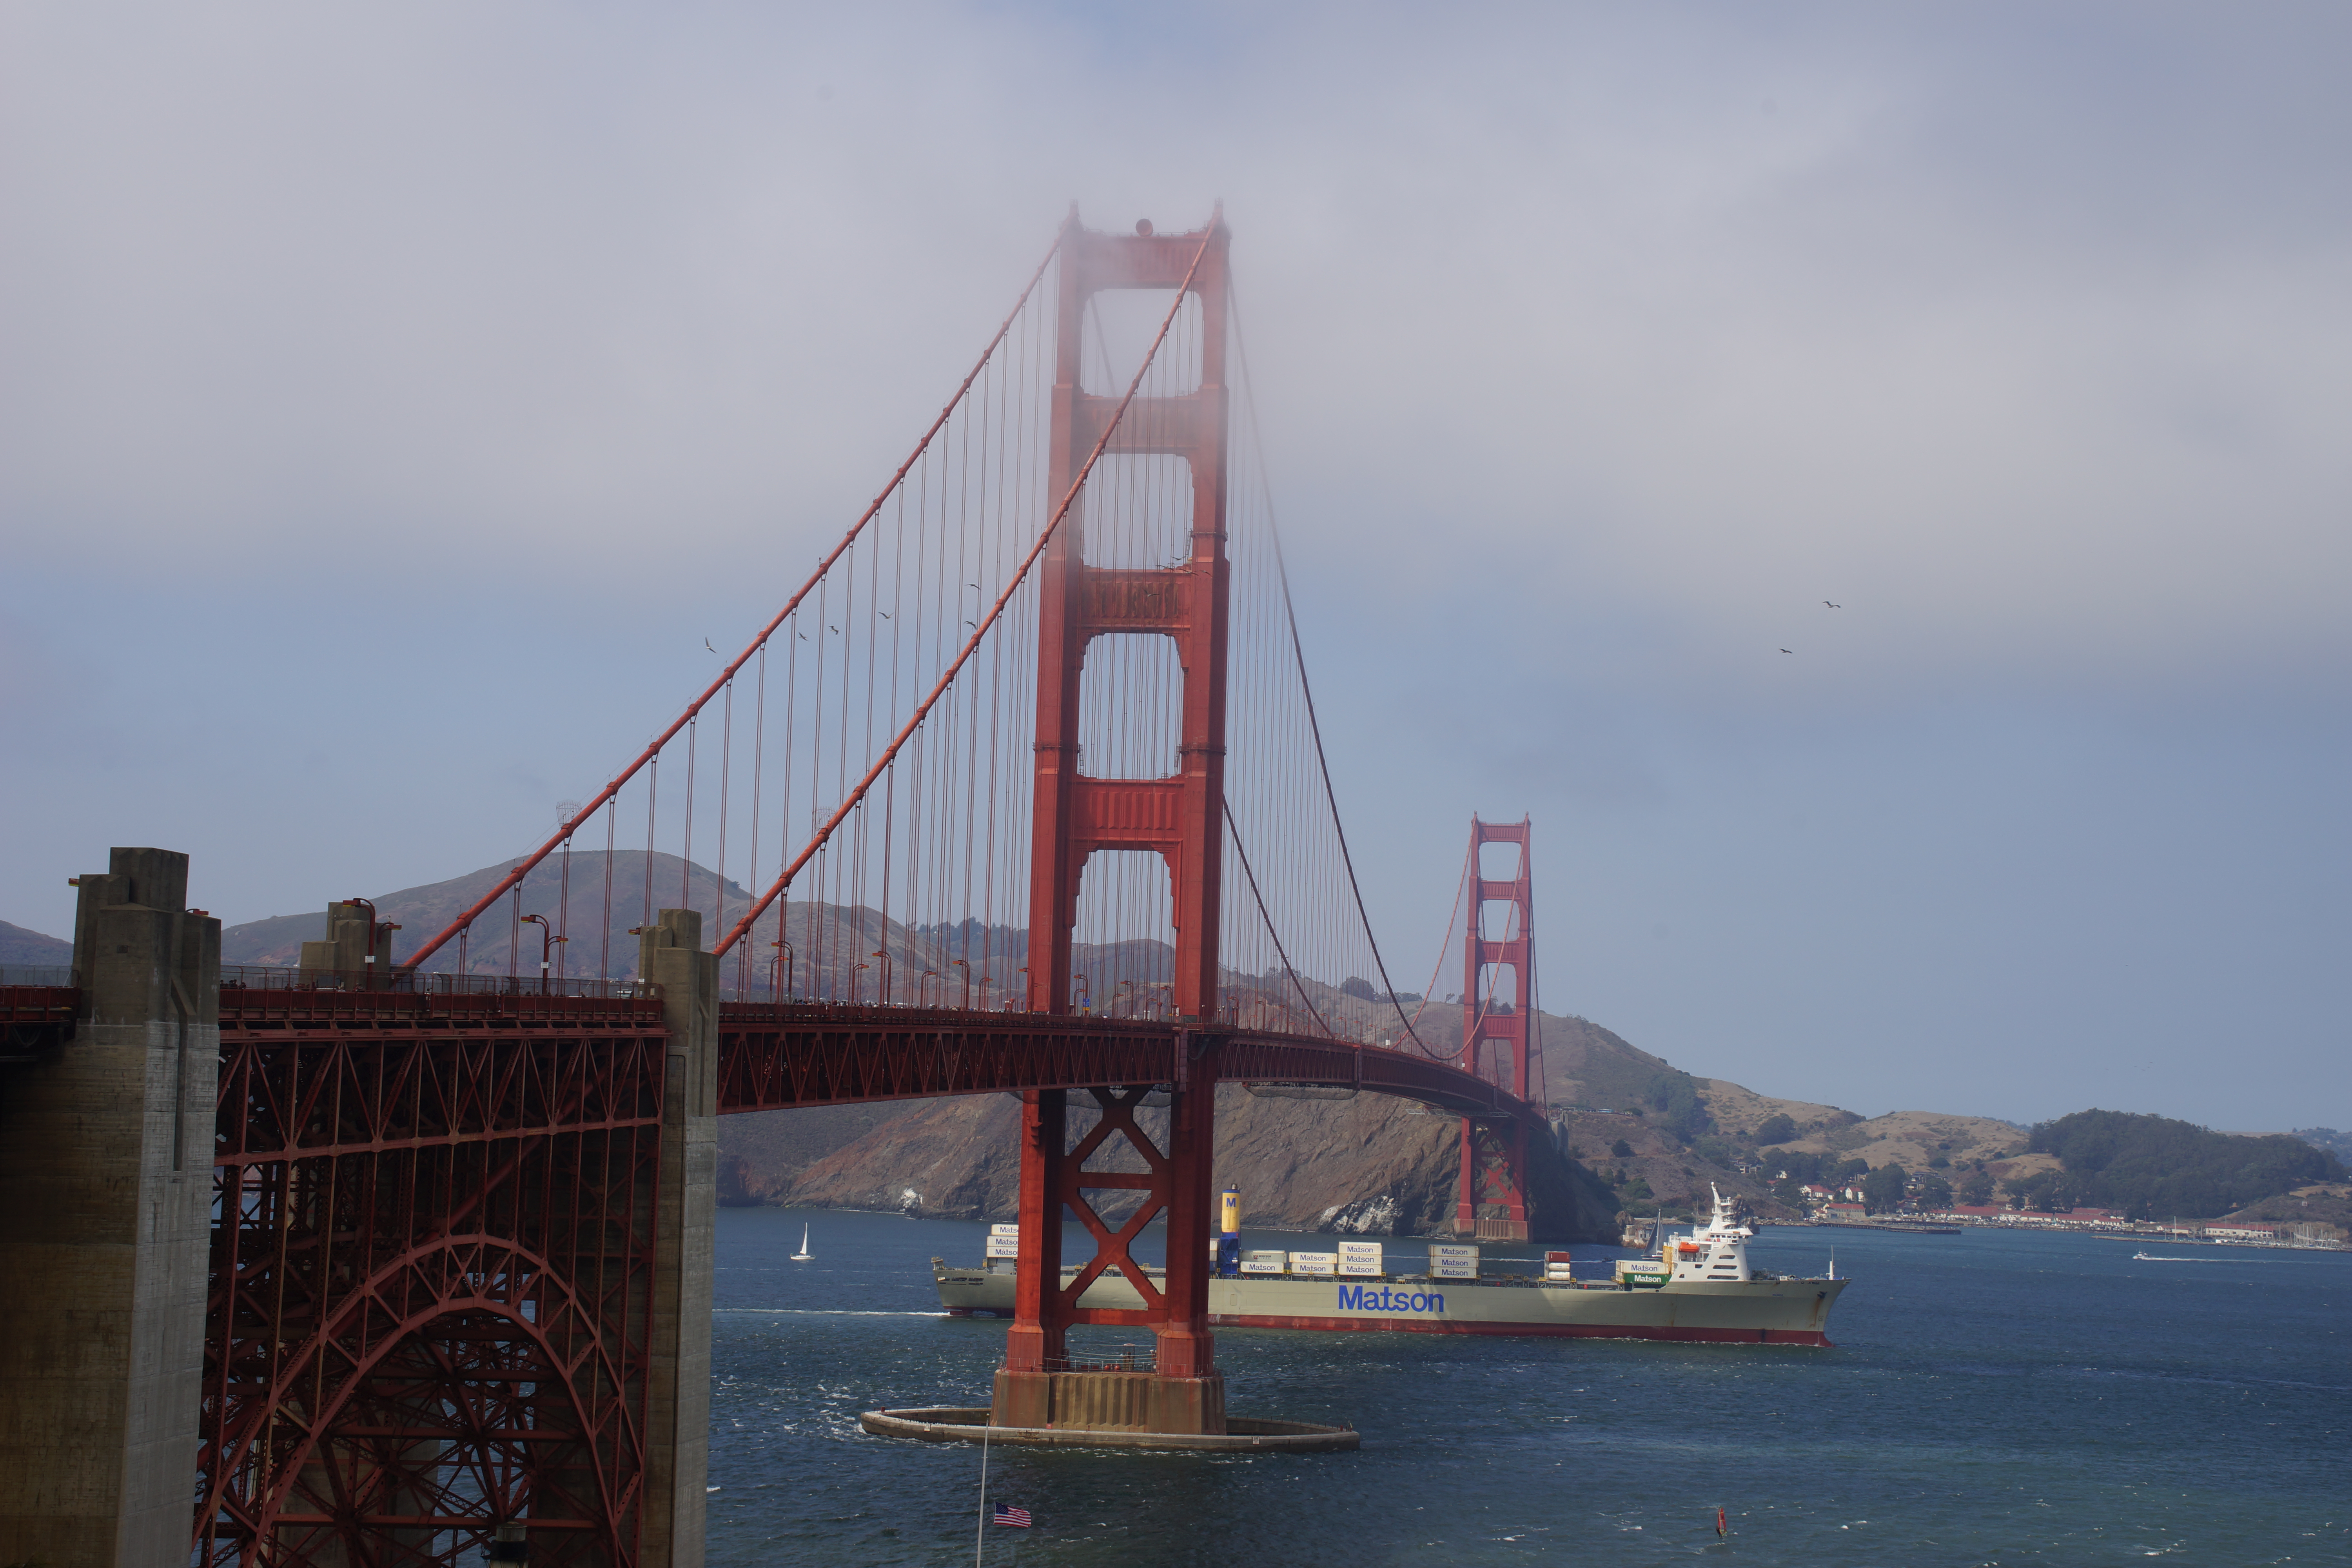
golden, gate, bridge, cloud, cable stayed bridge, suspension bridge, sky, fixed link, nonbuilding structure, skyway, sea, river, architecture, bay, channel, vehicle, brug, coastal and oceanic landforms, tourism, extradosed bridge, vacation, coast, road, city, headland